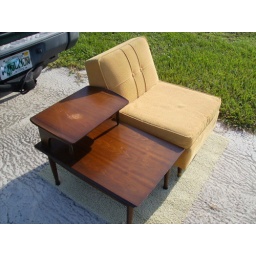
Bassett Danish step table, Kroehler Galaxy sofa component in golden yellow nylon frieze.